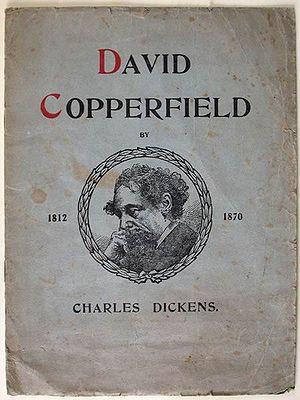
La Vie sexuelle des Belges 1950-1978 est un film réalisé par Jan Bucquoy et produit par Francis De Smet, sorti en 1994.